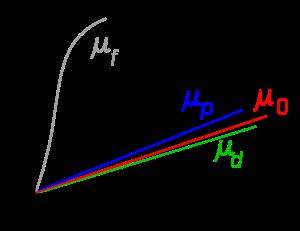
Permeabilitet (elektromagnetisme)
Grafen viser forenklet sammenhænge mellem magnetisk flukstæthed